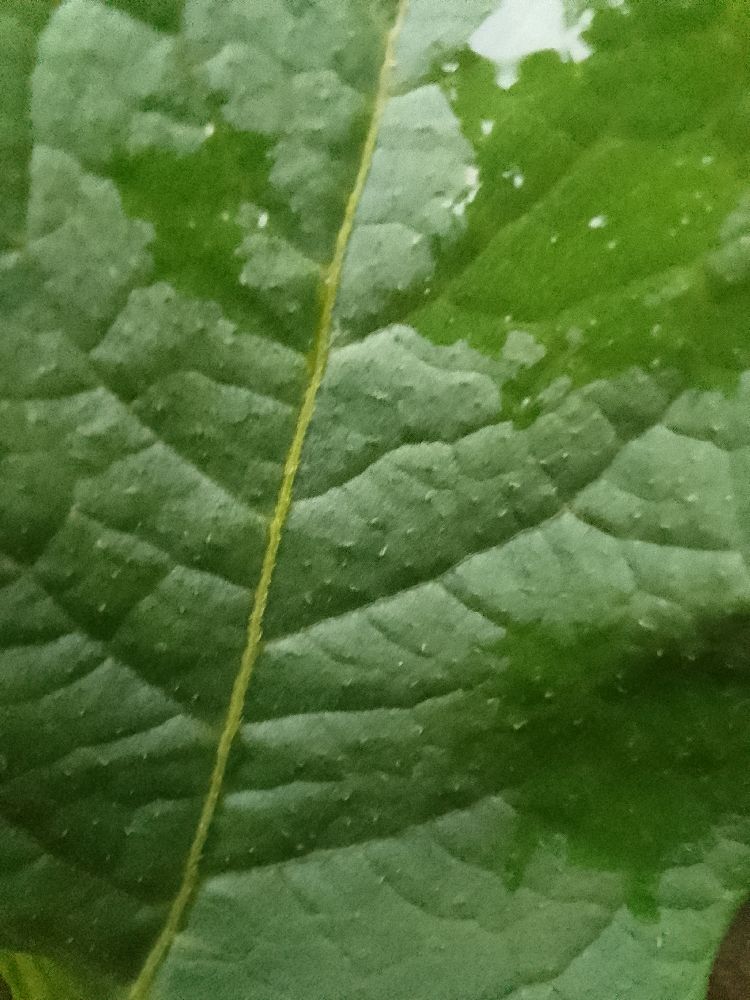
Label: Healthy